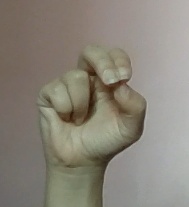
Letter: gaaf